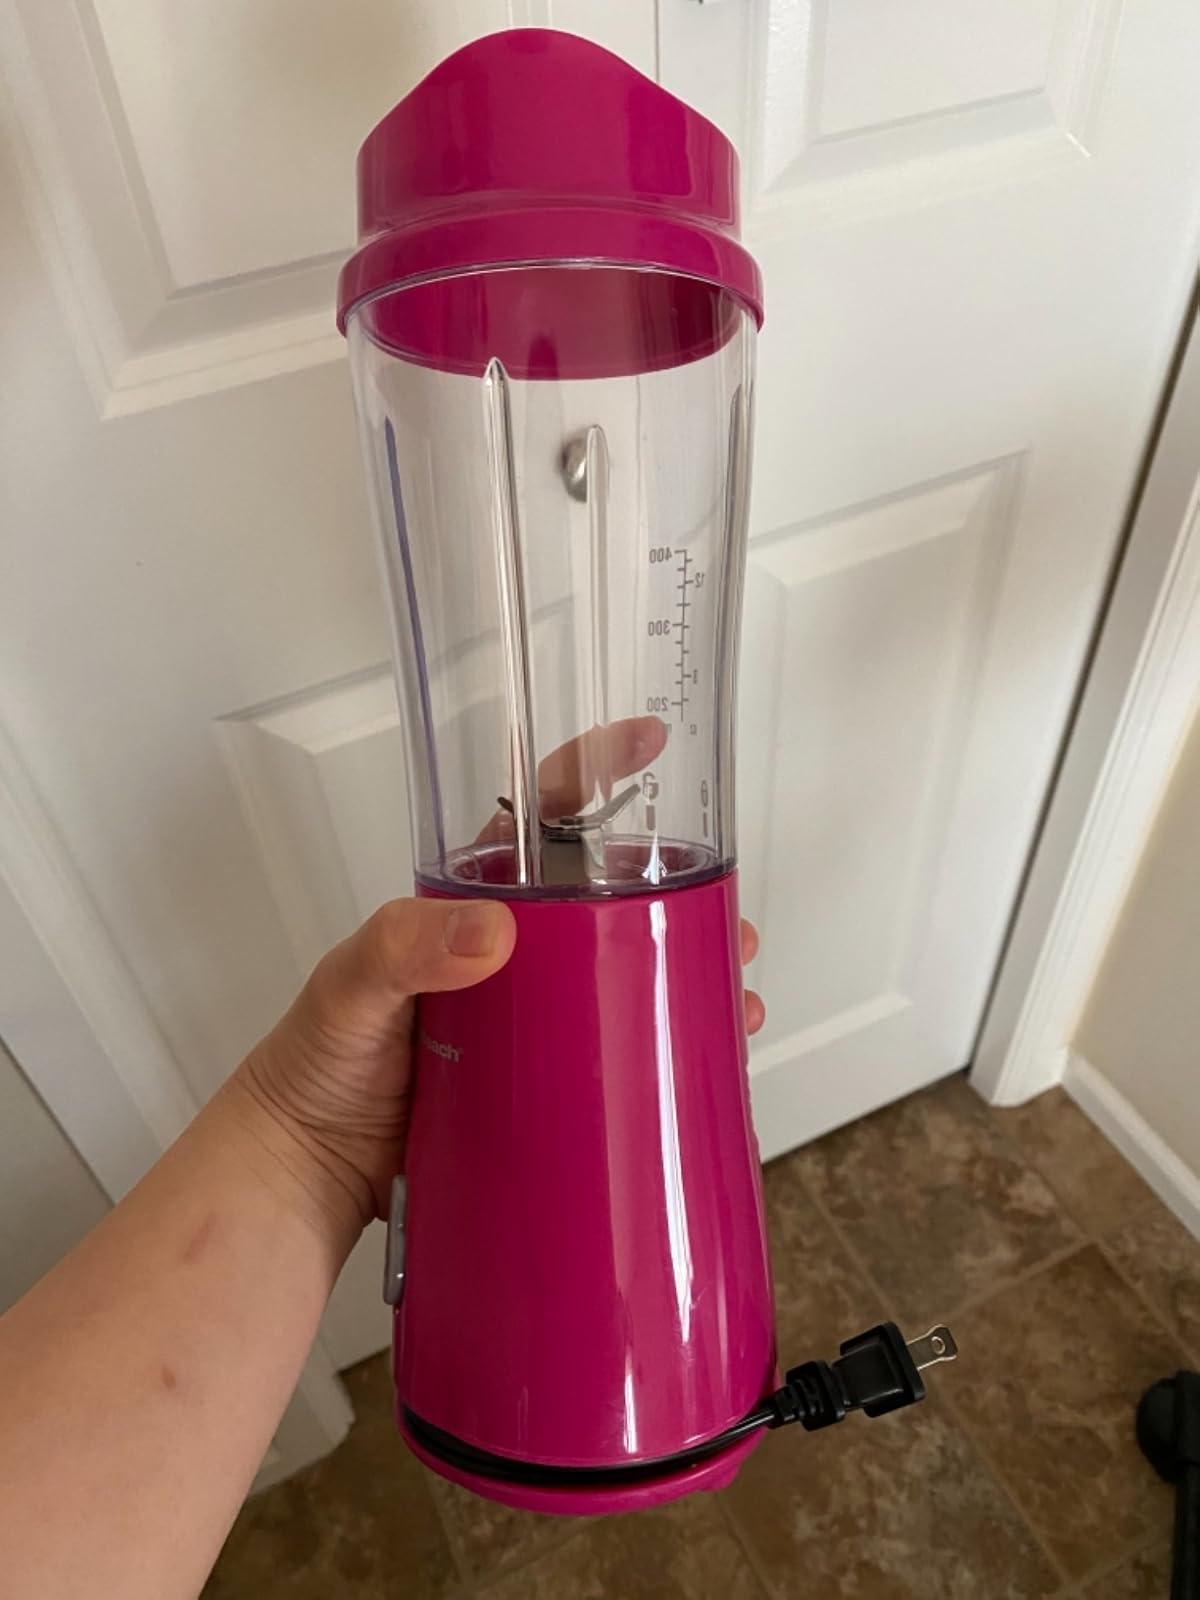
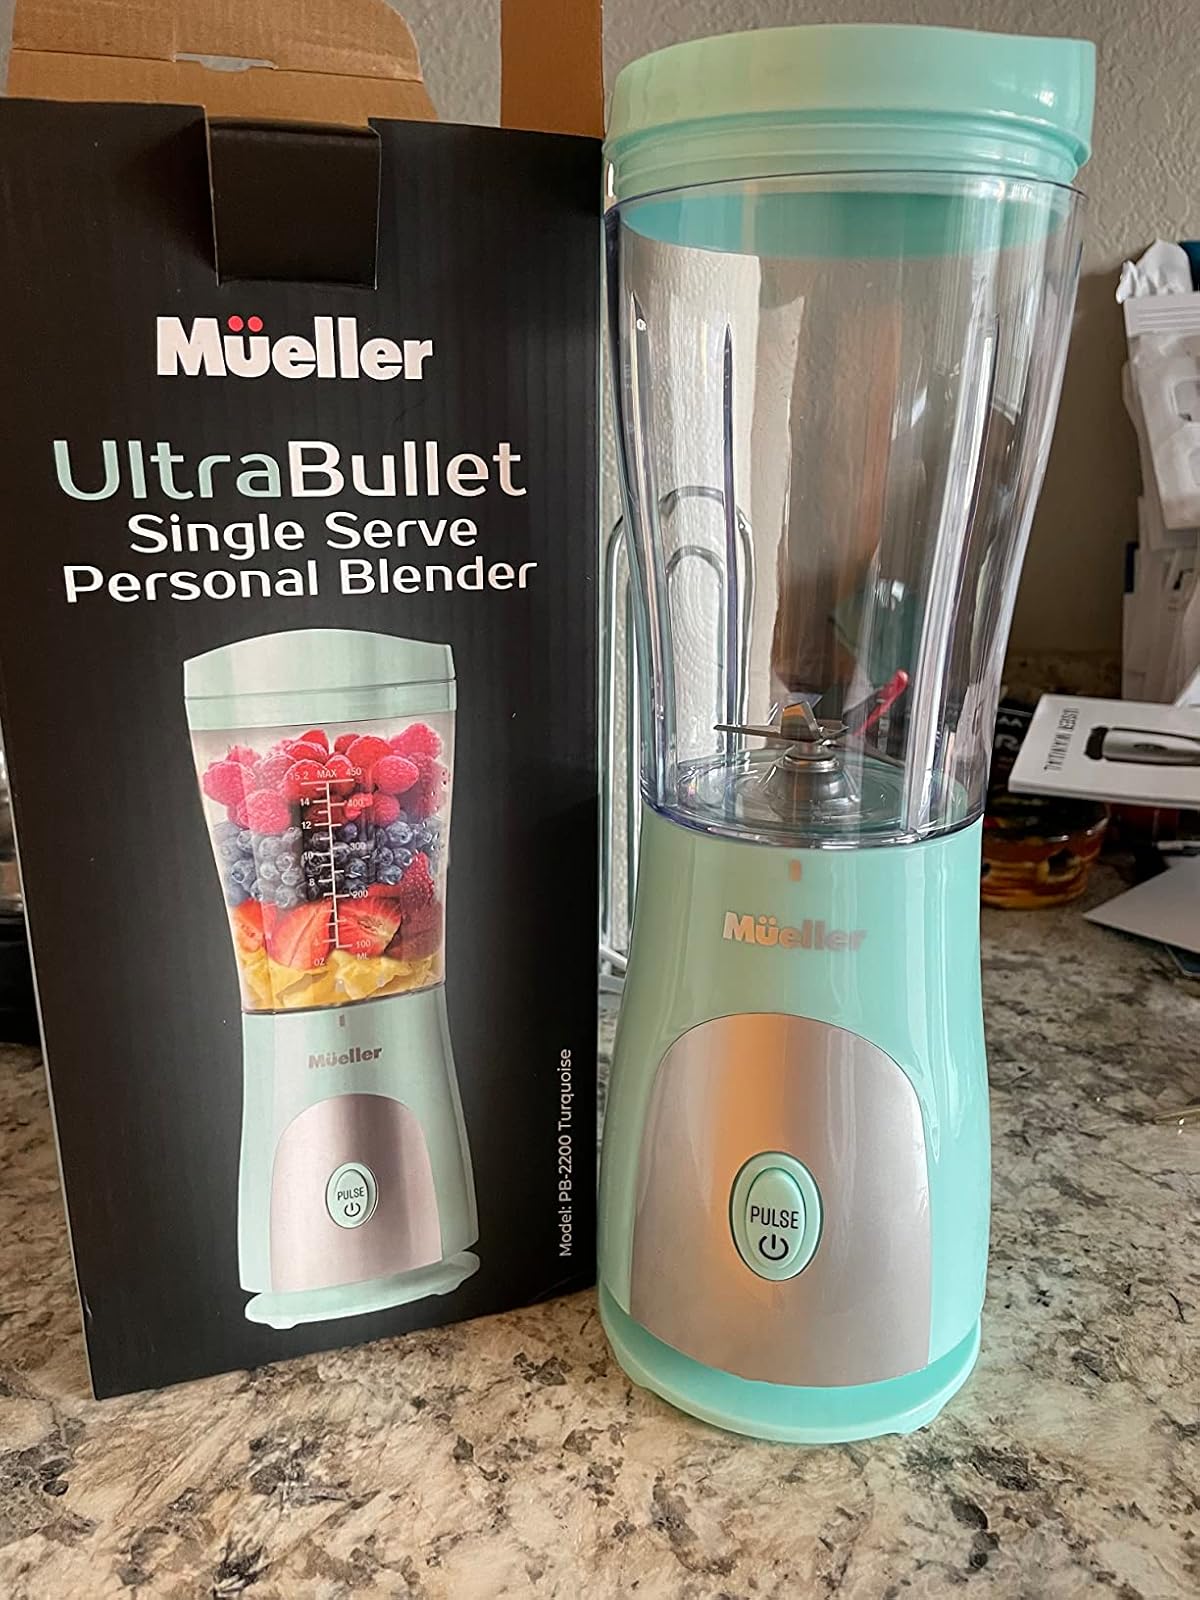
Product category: items_blender
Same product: no